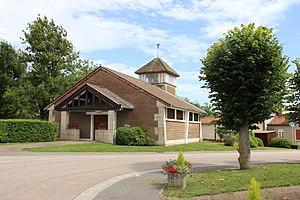
L'église de Bassu
Bassu est une commune française, située dans le département de la Marne en région Grand Est.